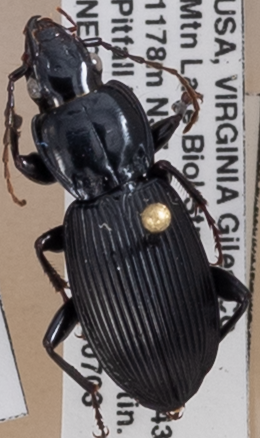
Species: Pterostichus coracinus
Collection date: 2018-07-03
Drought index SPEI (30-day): -0.916
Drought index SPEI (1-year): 0.42
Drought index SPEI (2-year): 0.406